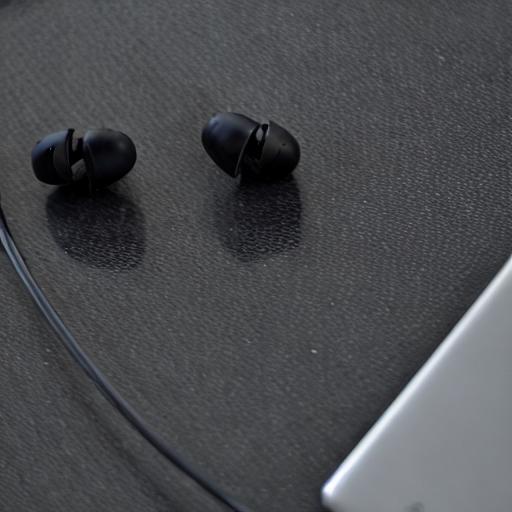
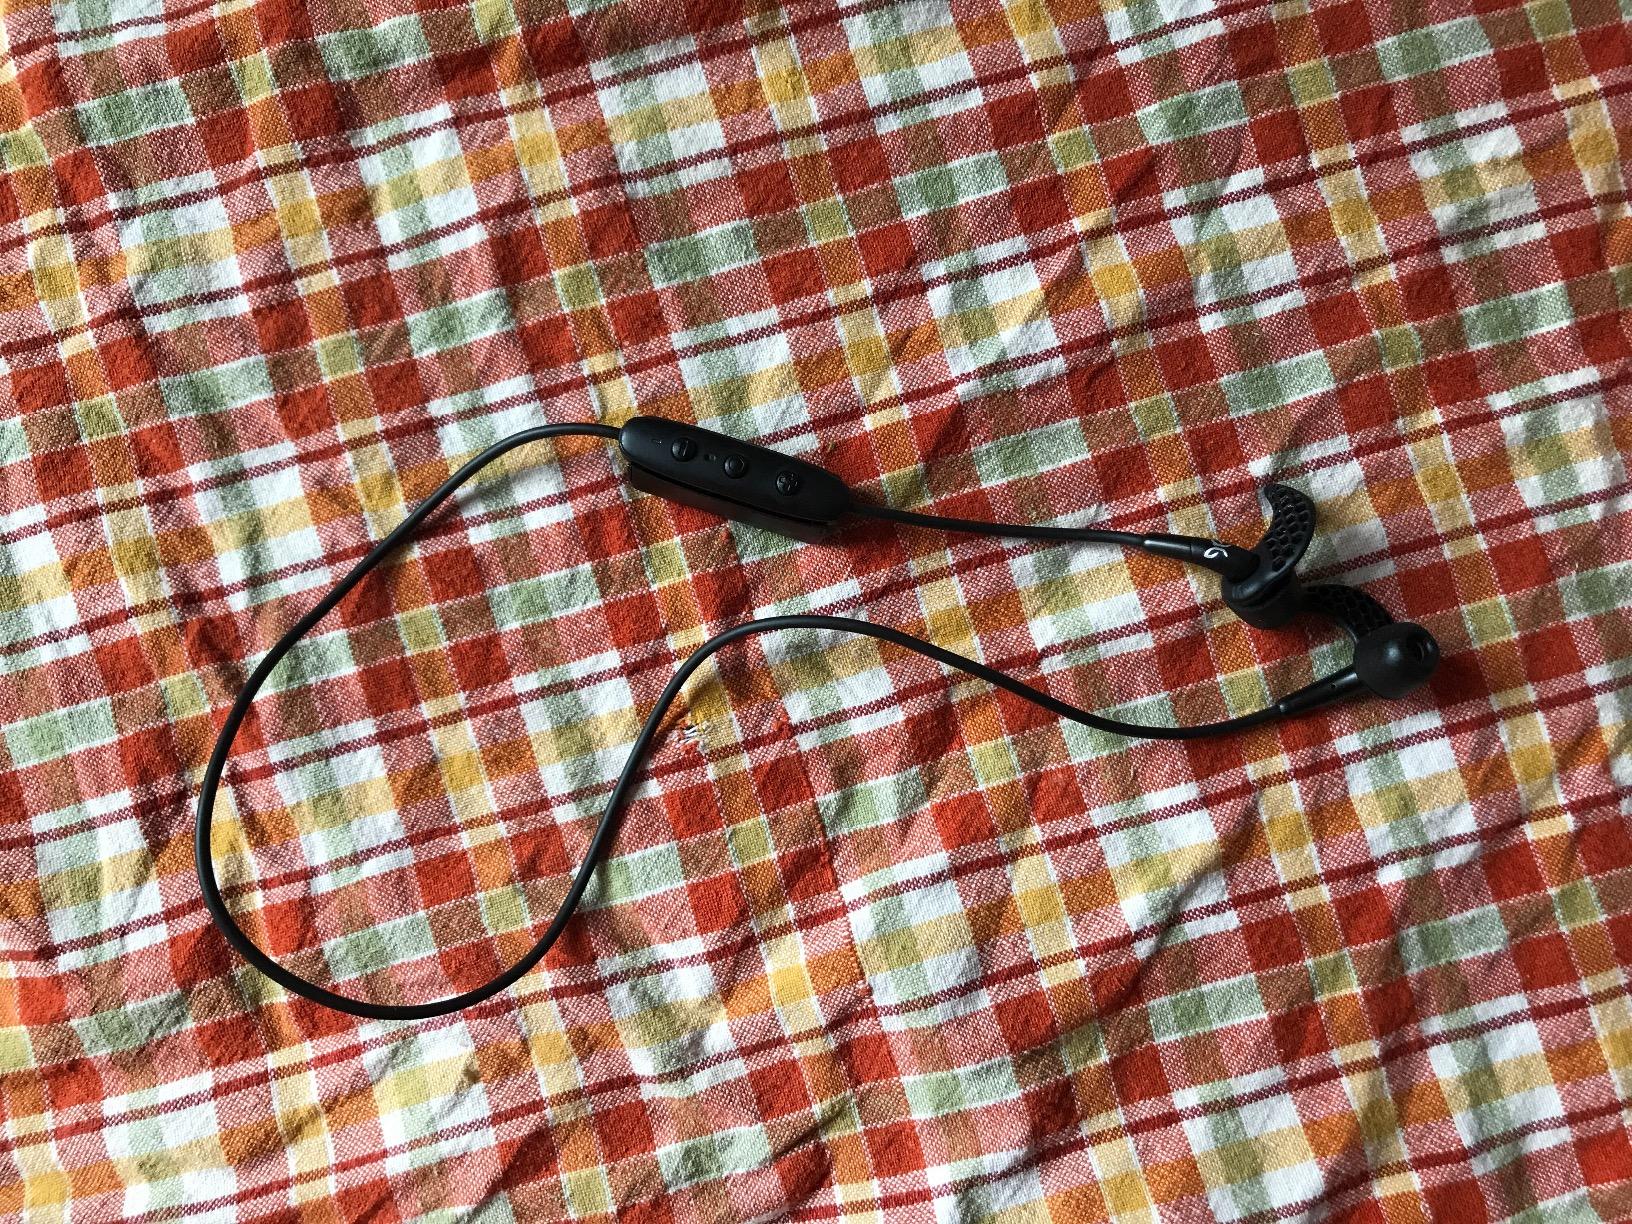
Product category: headphones
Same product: no